Punda (film)

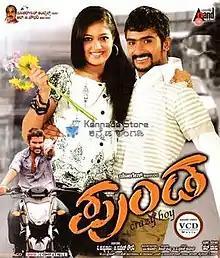

Punda (English:Naughty) is a 2010 Indian Kannada language action drama film directed by Sivashangkar Mohan. It stars Yogesh and Meghana Raj, making her Kannada Debut, in prominent roles. The film is presented by R. B. Choudary's Super Good Films and the music was composed by G. V. Prakash Kumar. It is a remake of the Tamil film "Polladhavan" which starred Dhanush and Ramya in the lead roles.